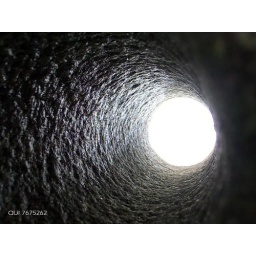
A beach rock with a hole in it.